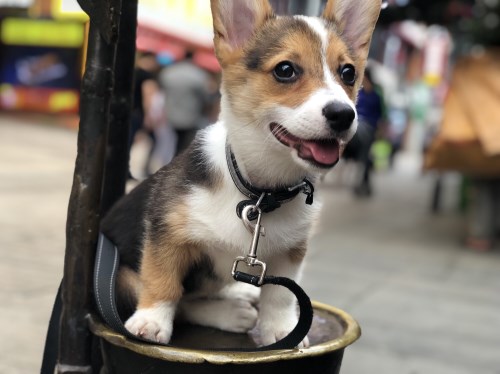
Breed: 2909-n000116-Cardigan